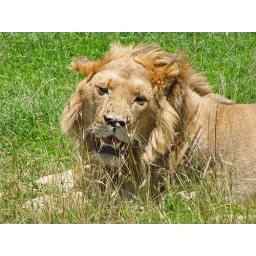
Young male lion lying in the grass of the Masai Mara, Kenya